Operation Whirlwind (video game)

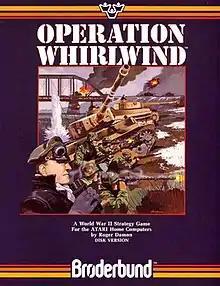

Operation Whirlwind is a 1983 video game published by Broderbund Software for the Commodore 64 and Atari 8-bit computers.